Tsing Yi Lutheran Village

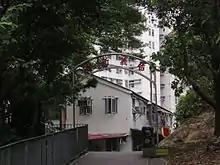
Tsing Yi Lutheran Village

Tsing Yi Lutheran Village, also referred to as Tsing Yi Lutheran New Village, is a village on Tsing Yi Island. It is located near Chung Mei Village.